Akvilė Stapušaitytė

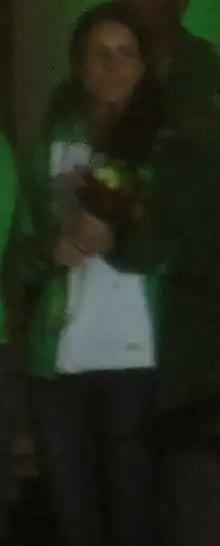
Stapušaitytė in 2012

Akvilė Stapušaitytė (born 25 March 1986) is a Lithuanian badminton player. She was born in Tauragė, Lithuanian SSR.